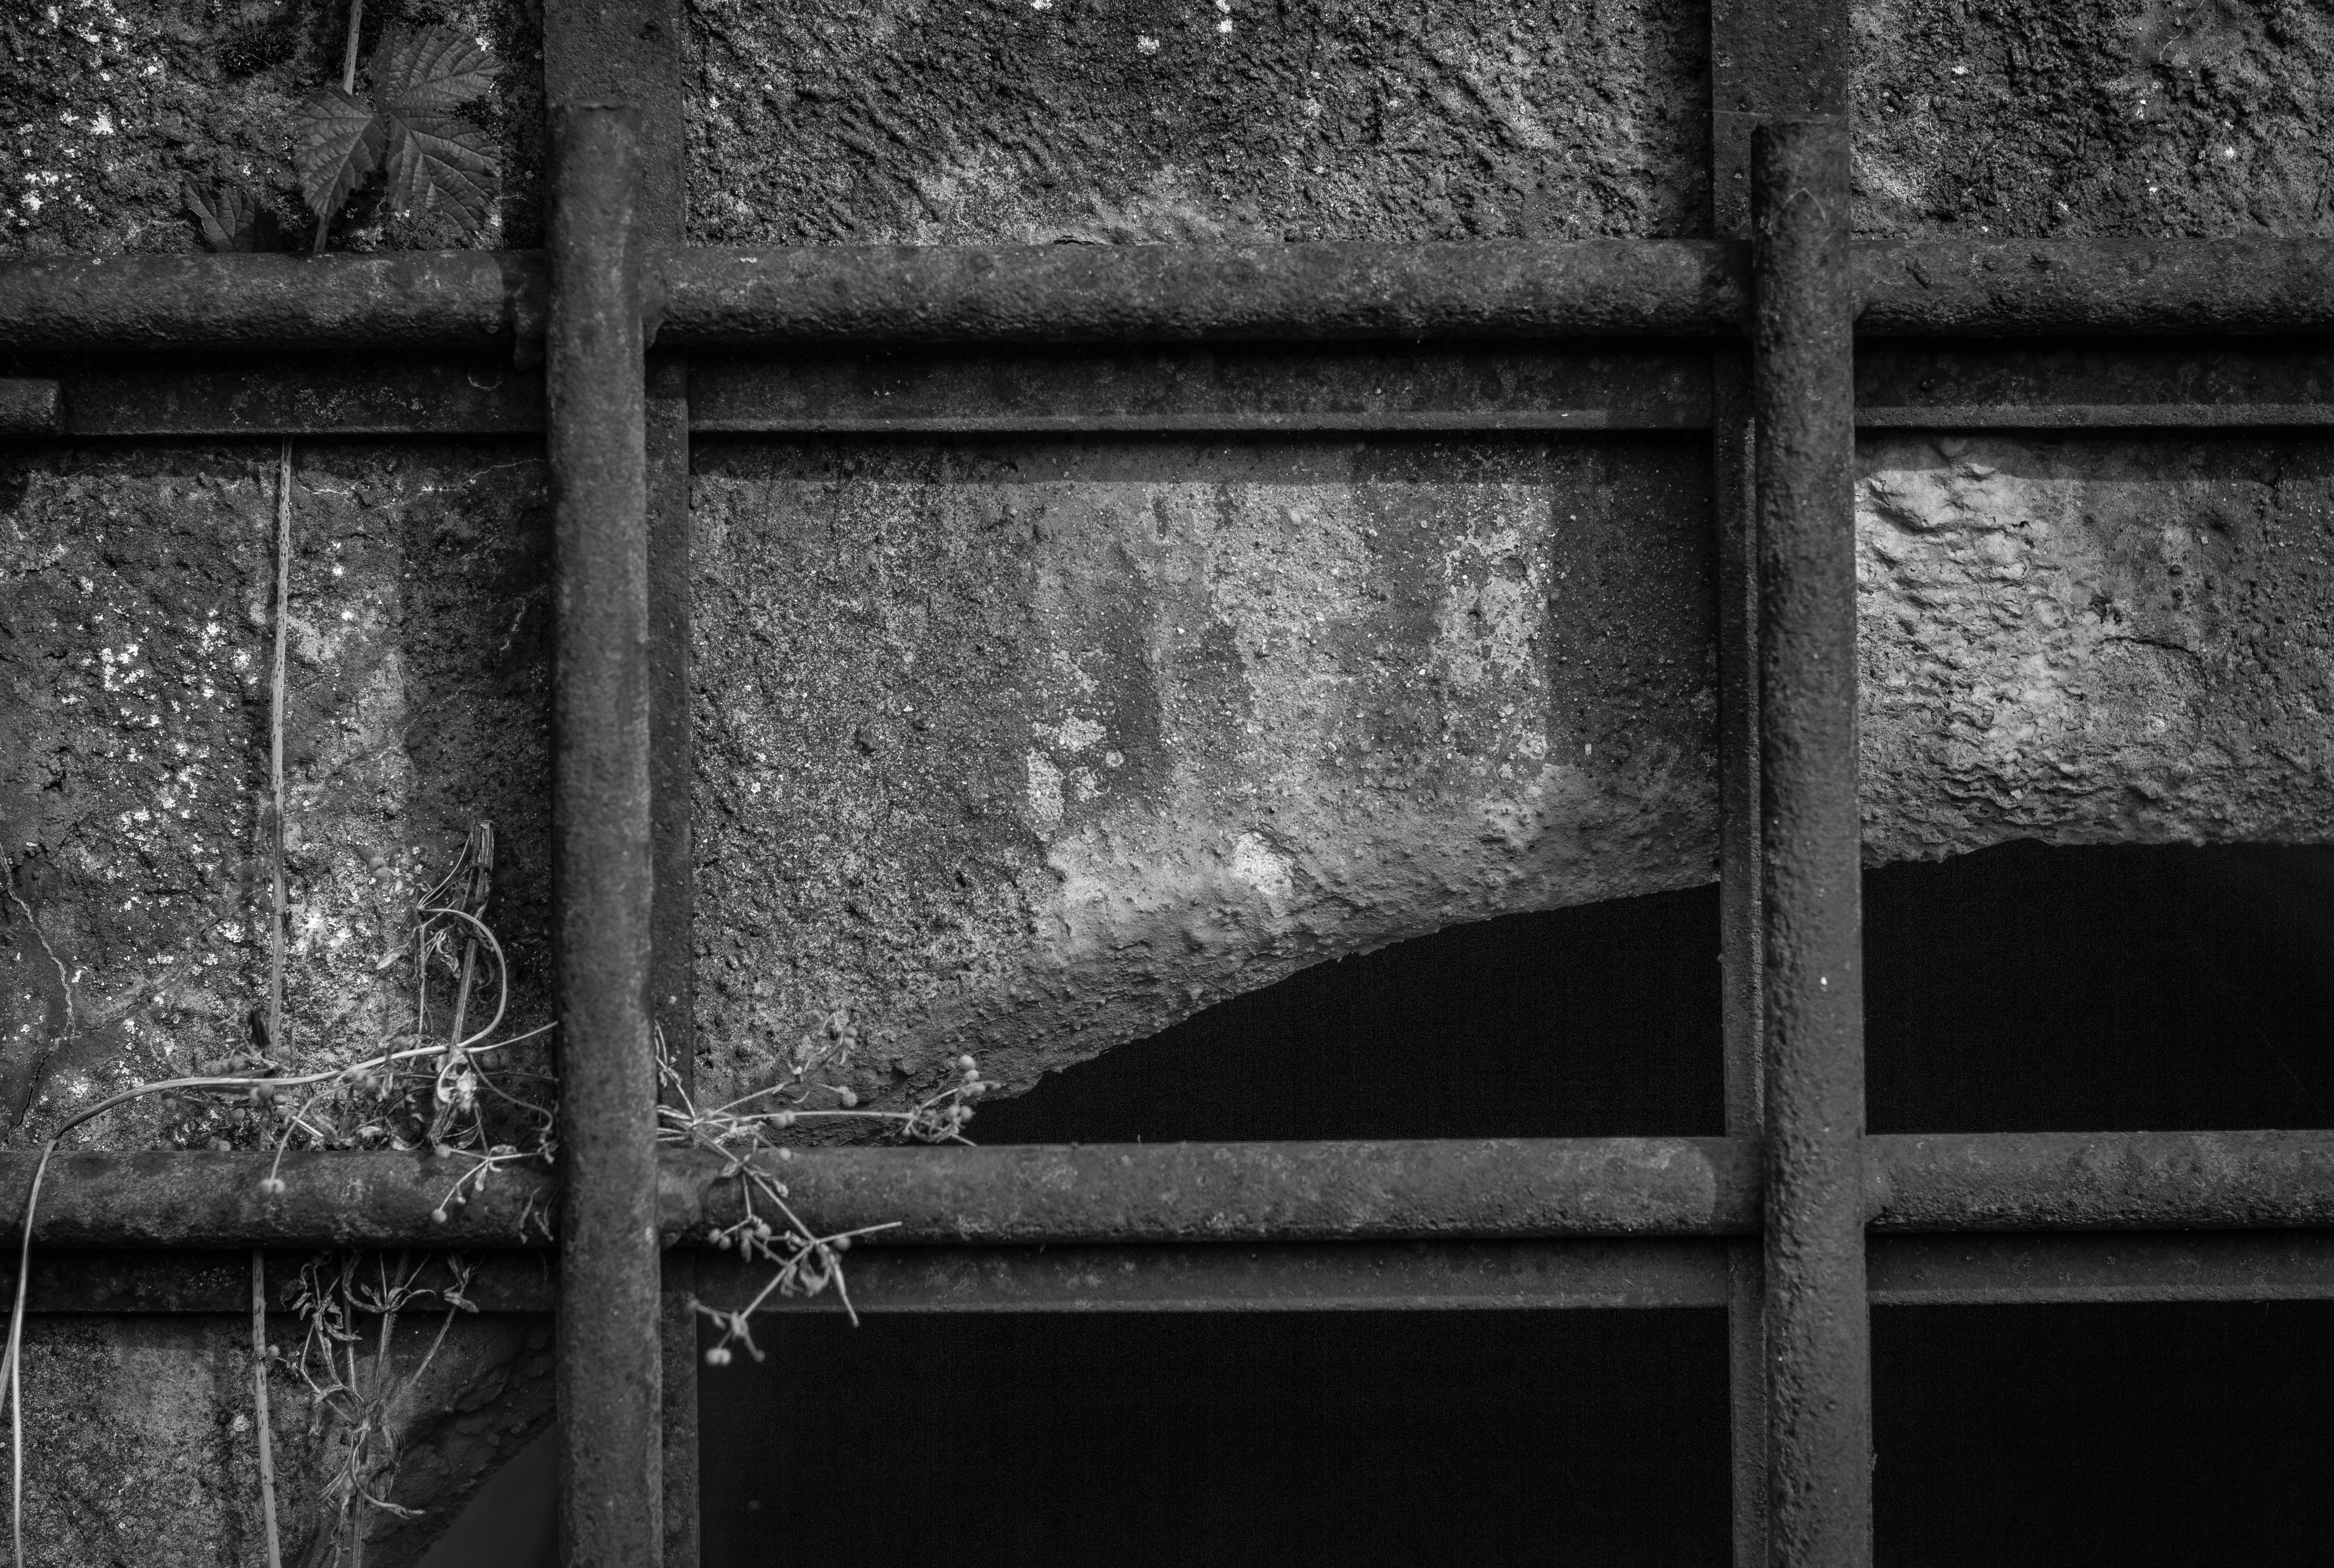
water, path, liquid, light, black and white, structure, wood, white, street, photography, house, texture, hole, window, wet, city, home, wall, stone, tunnel, travel, steel, underground, environment, flow, distance, entrance, macro, metal, darkness, black, monochrome, brick, close, health, material, drainage, grate, thirsty, ecology, brick wall, block, close up, stones, wc, houses, bricks, symmetry, waste, public, grid, thirst, trash, iron, channel, cast iron, detail, irons, cover, leadership, recycling, access, hobby, relocation, h2o, hygiene, discharge, sewerage, long way, grating, the safety of the, metal construction, removal, the passage of the, waste water, the underground, monochrome photography